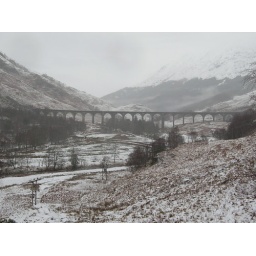
This is the actual bridge that the real train goes on. I'm pretty sure it's also the one that is use in the movie.